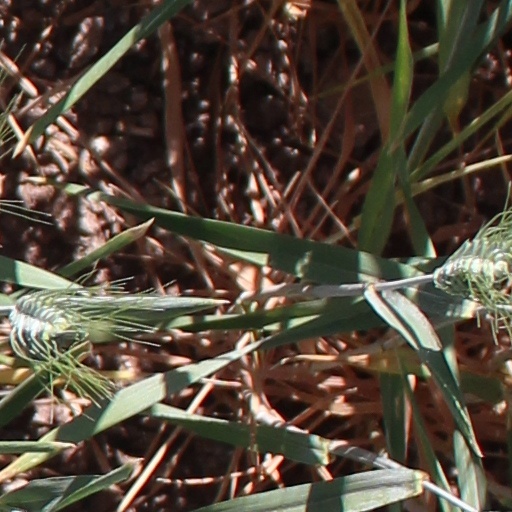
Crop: wheat